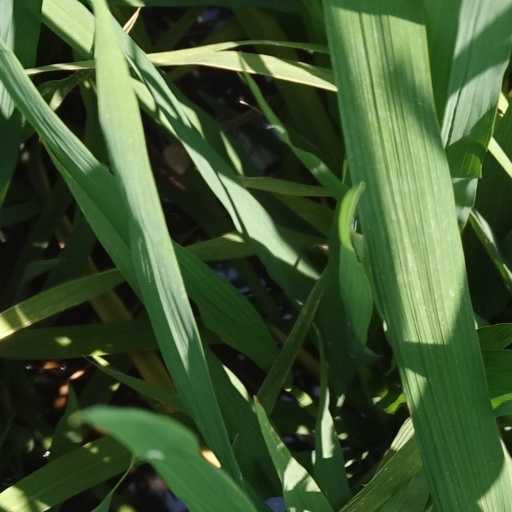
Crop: rice